Savage Guns (1961 film)

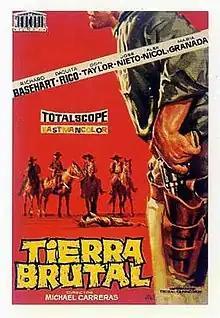
Theatrical release poster

The Savage Guns is a 1961 Eurowestern film, an international co-production by British and Spanish producers. Based on a specially commissioned screenplay, "The San Siado Killings", written by Peter R. Newman and directed by Michael Carreras, the film is credited as the first traditional Spaghetti Western.